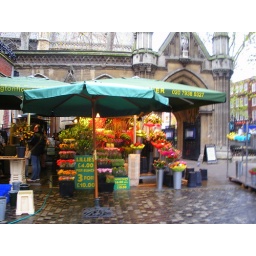
A flower market in Kensington